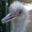
Label: bird